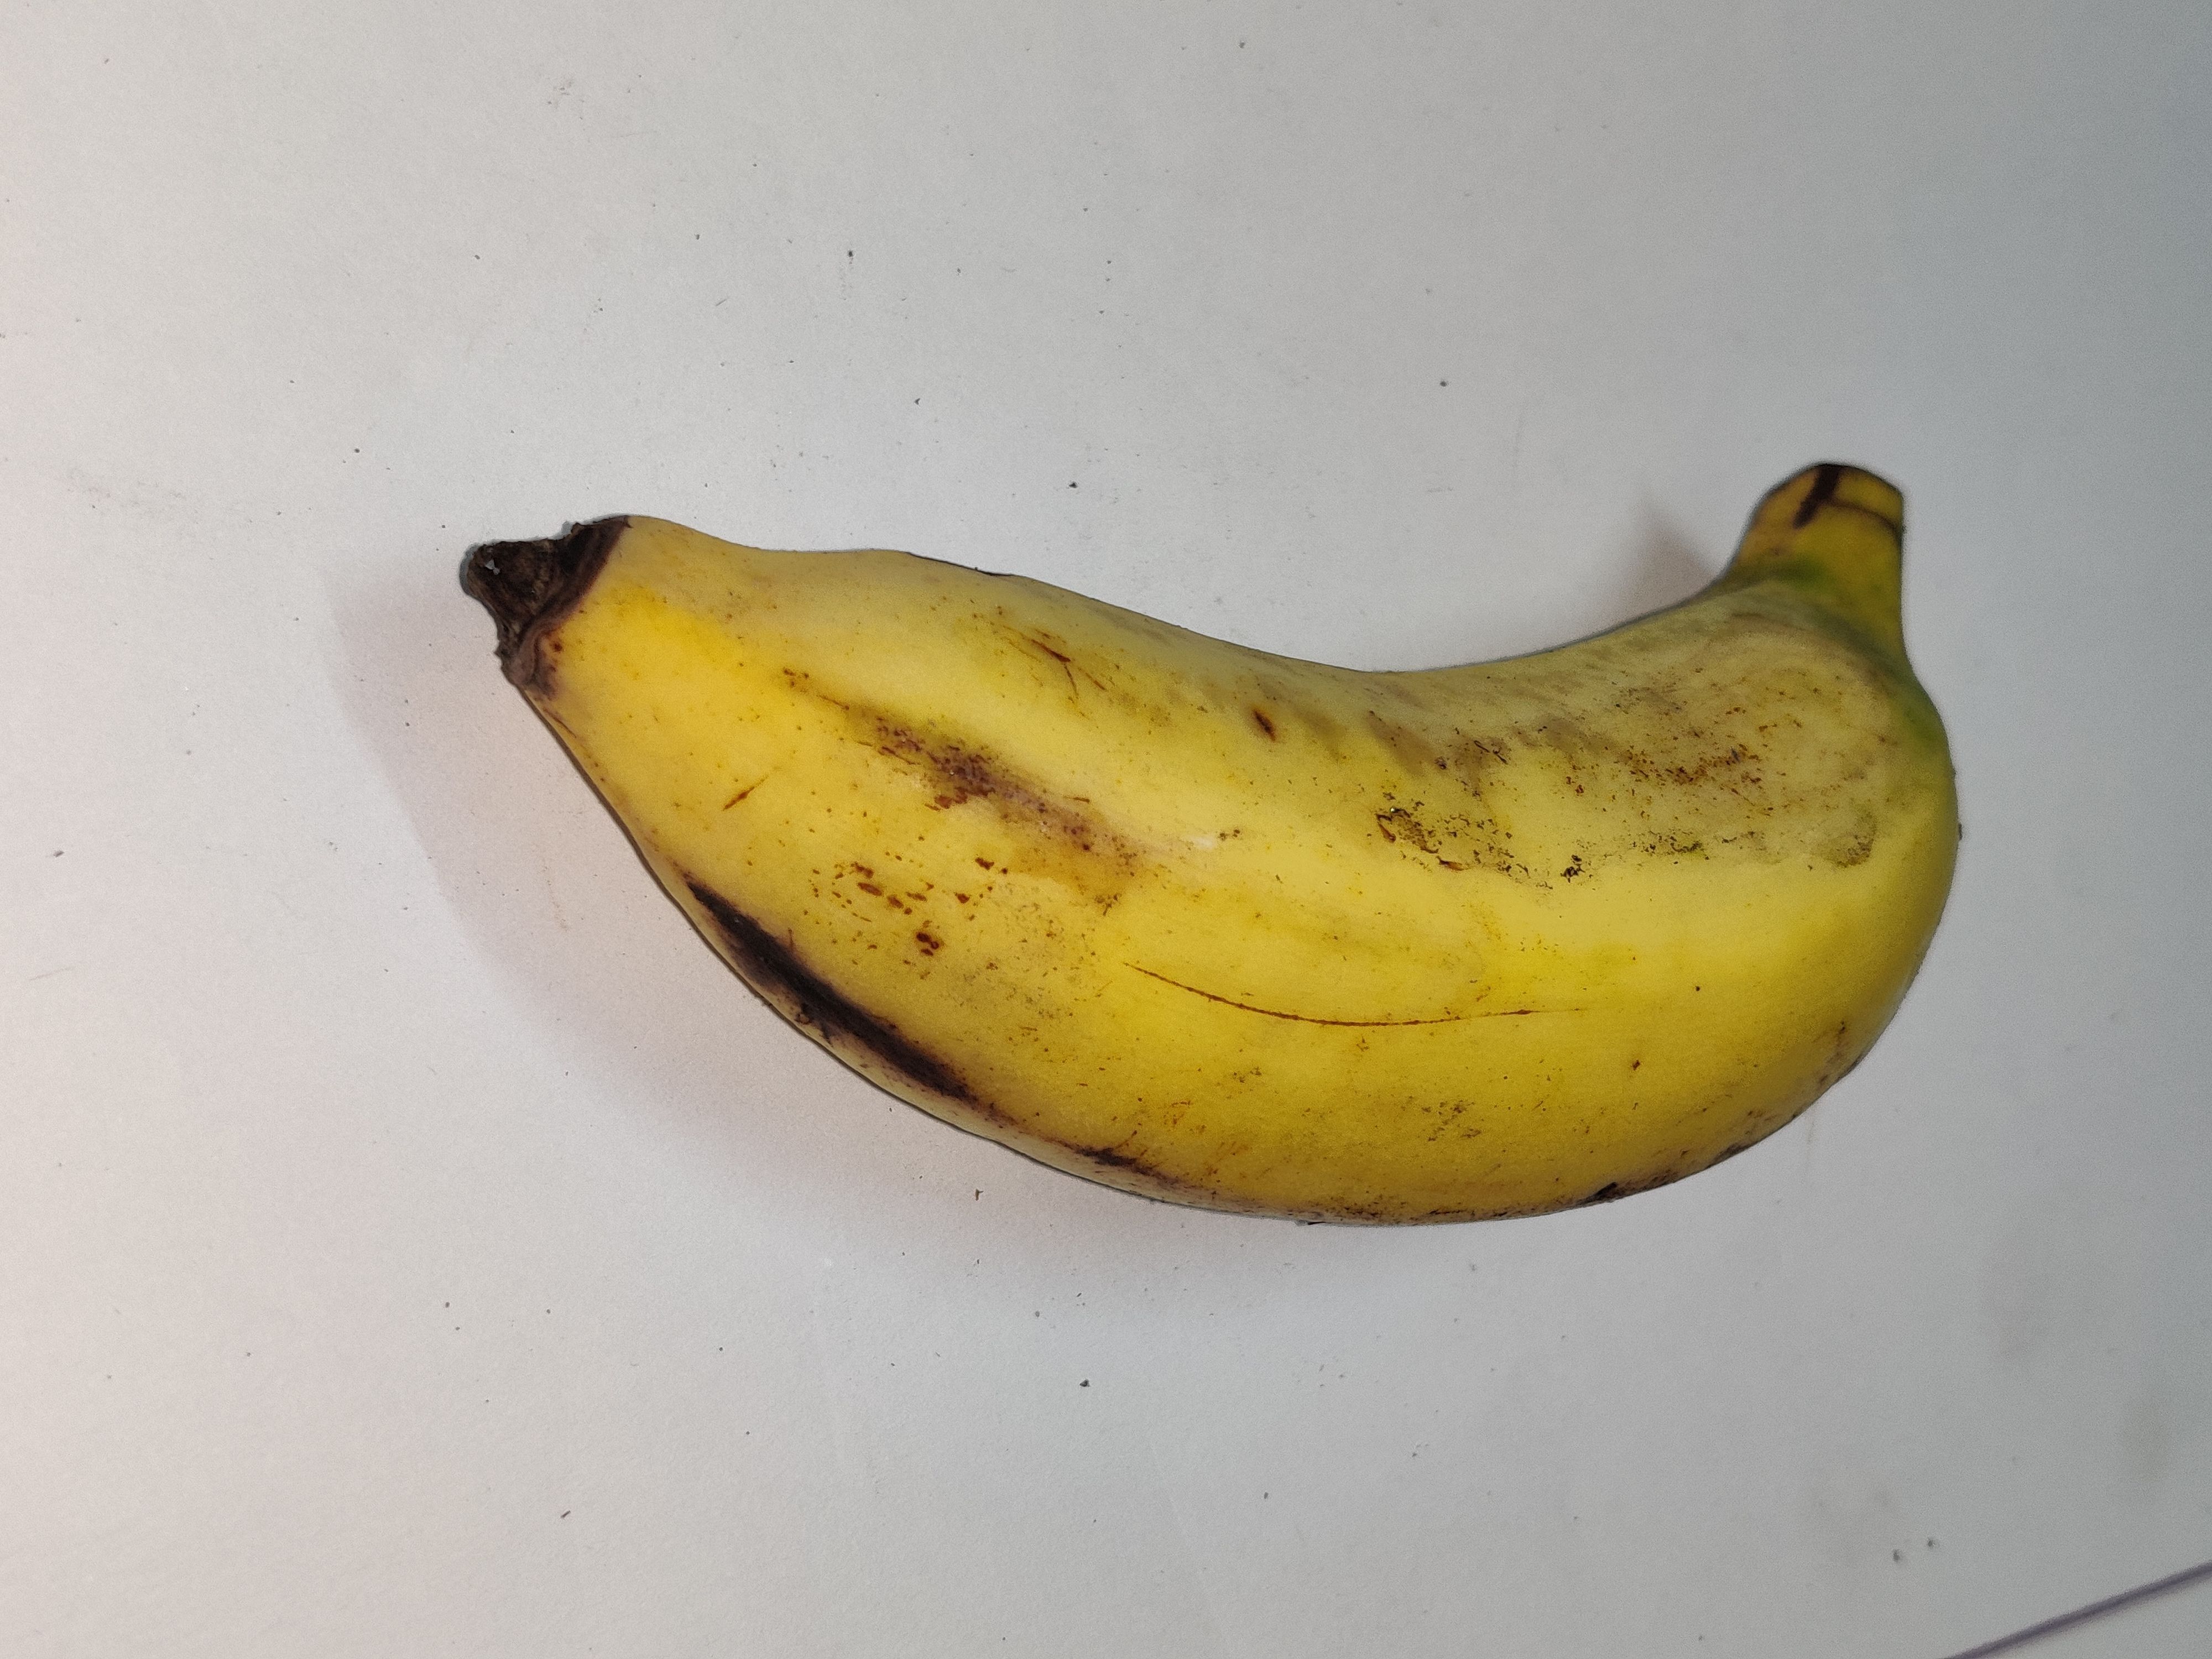
Fruit: banana
Grade: 2nd-grade